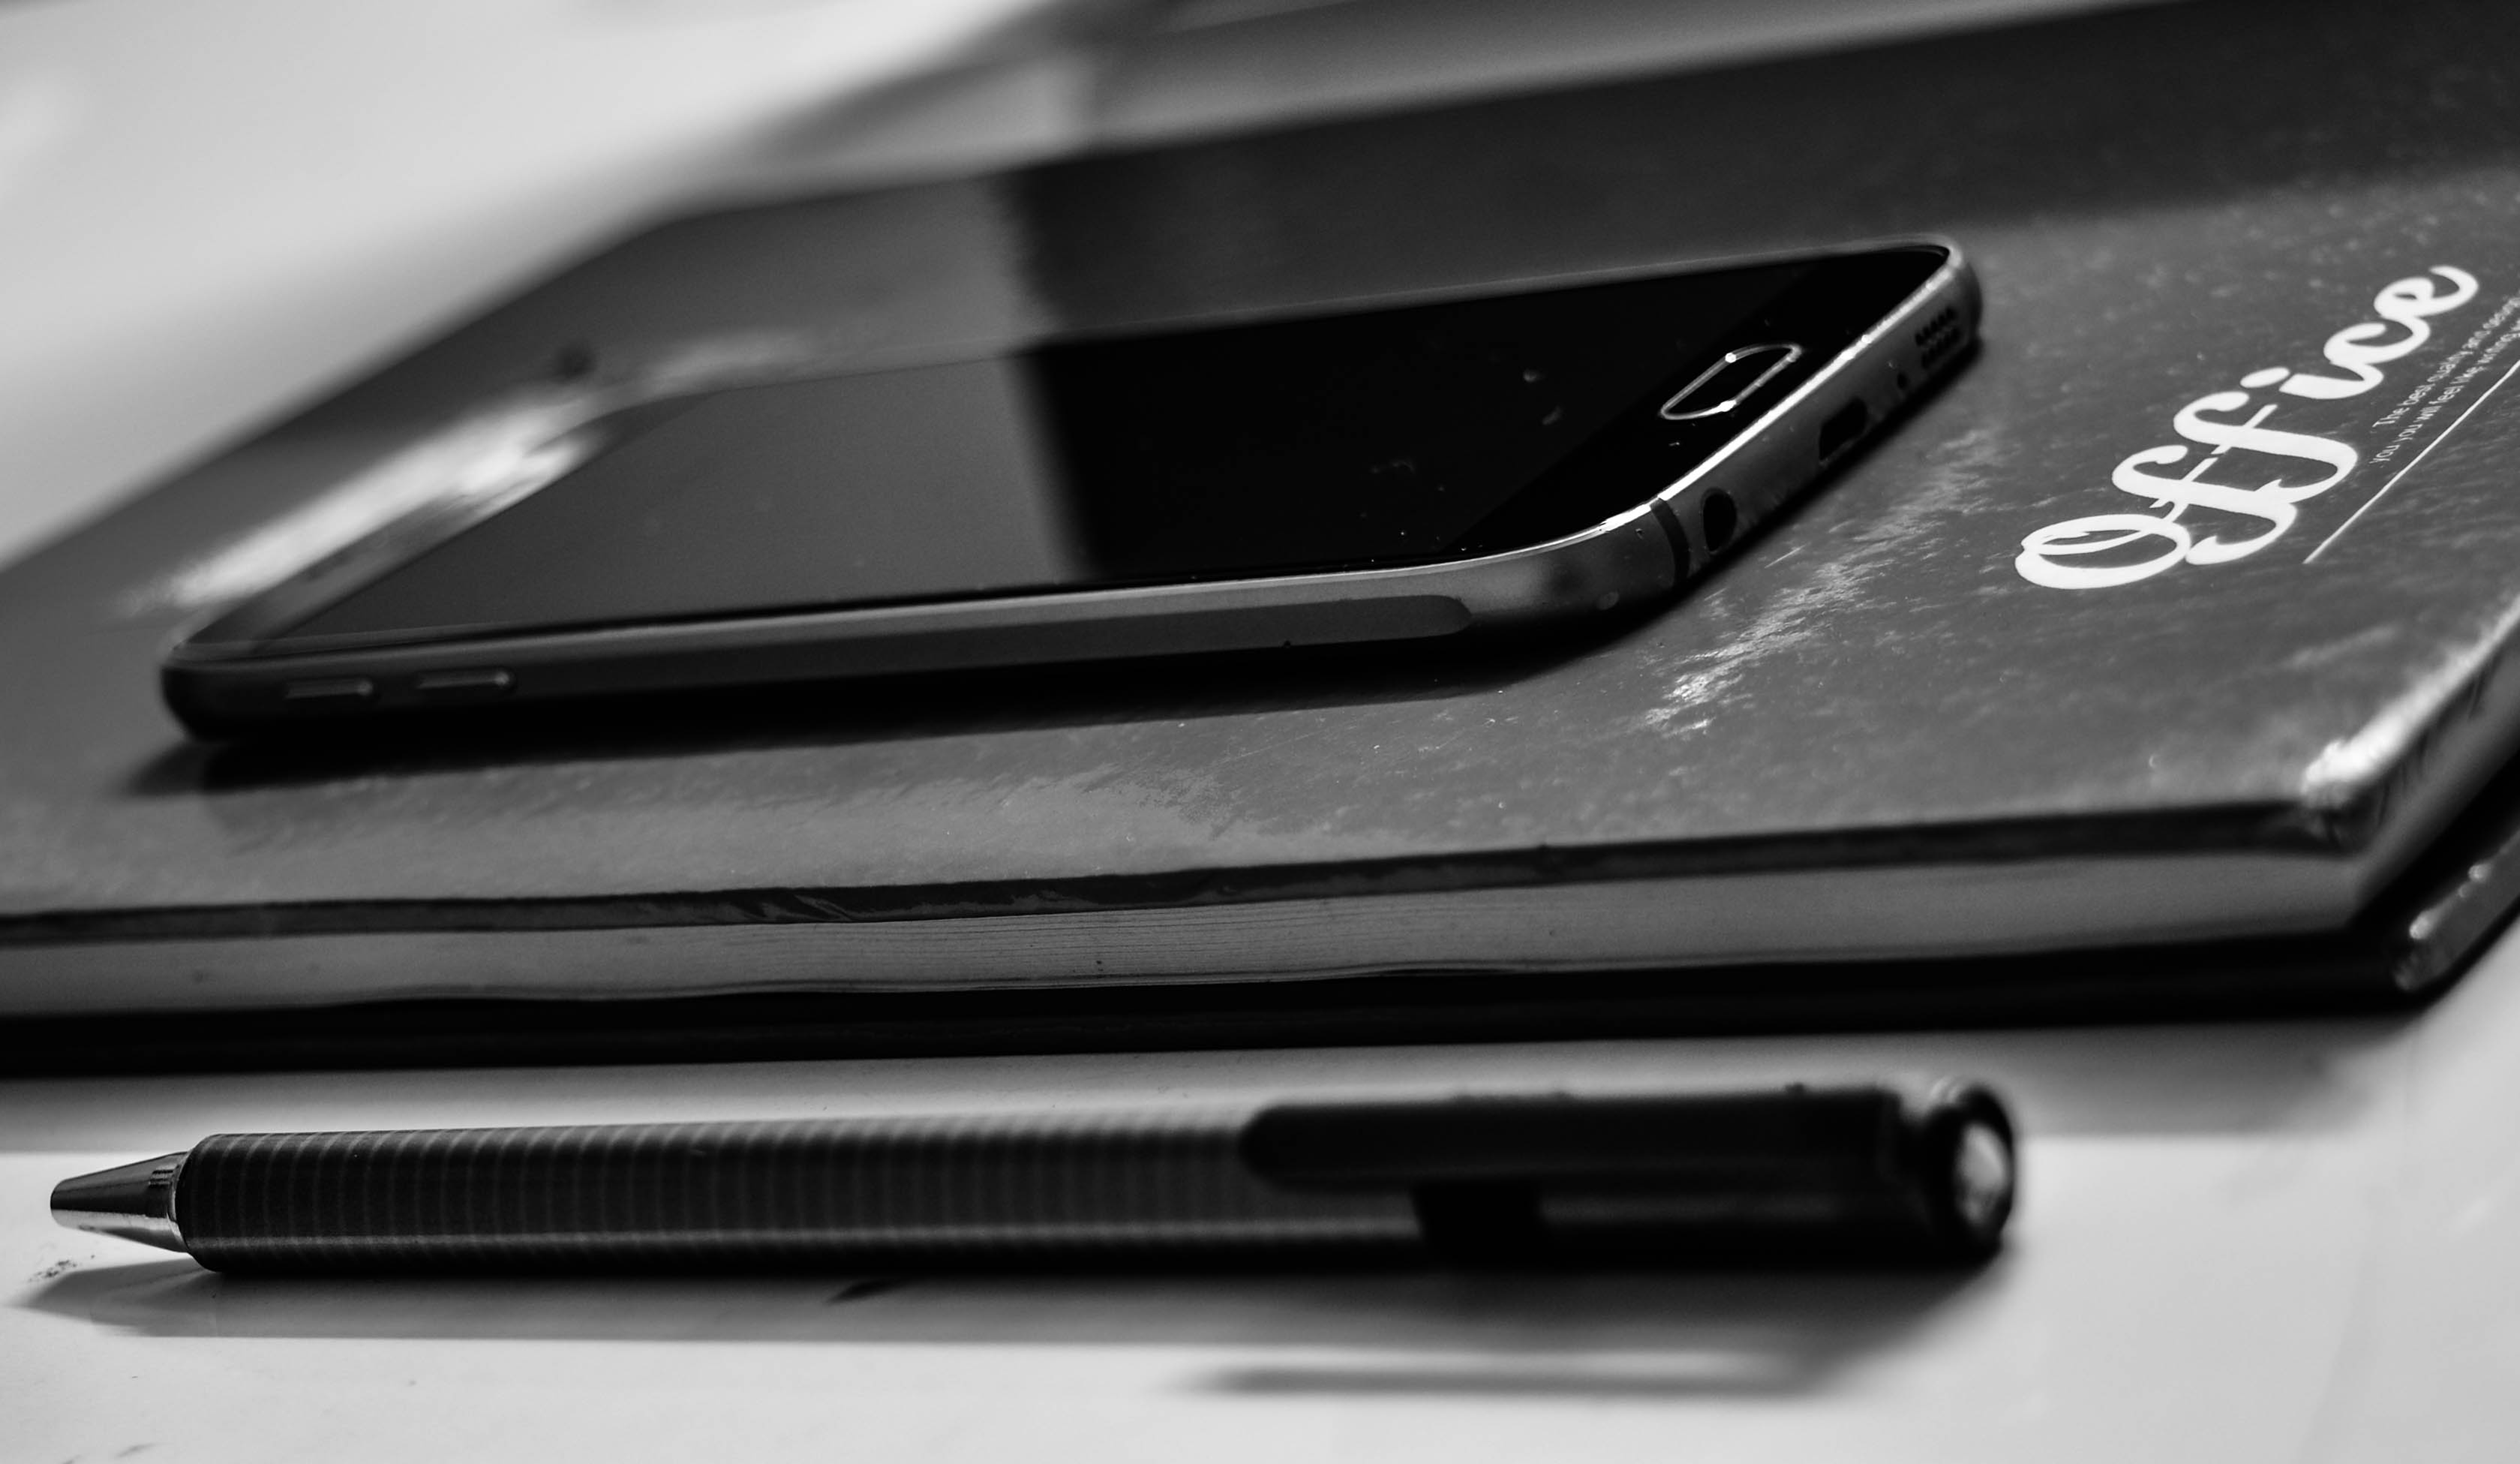
laptop, notebook, smartphone, writing, black and white, technology, pen, equipment, office, gadget, black, paper, electronics, glasses, data, monochrome photography, automotive exterior